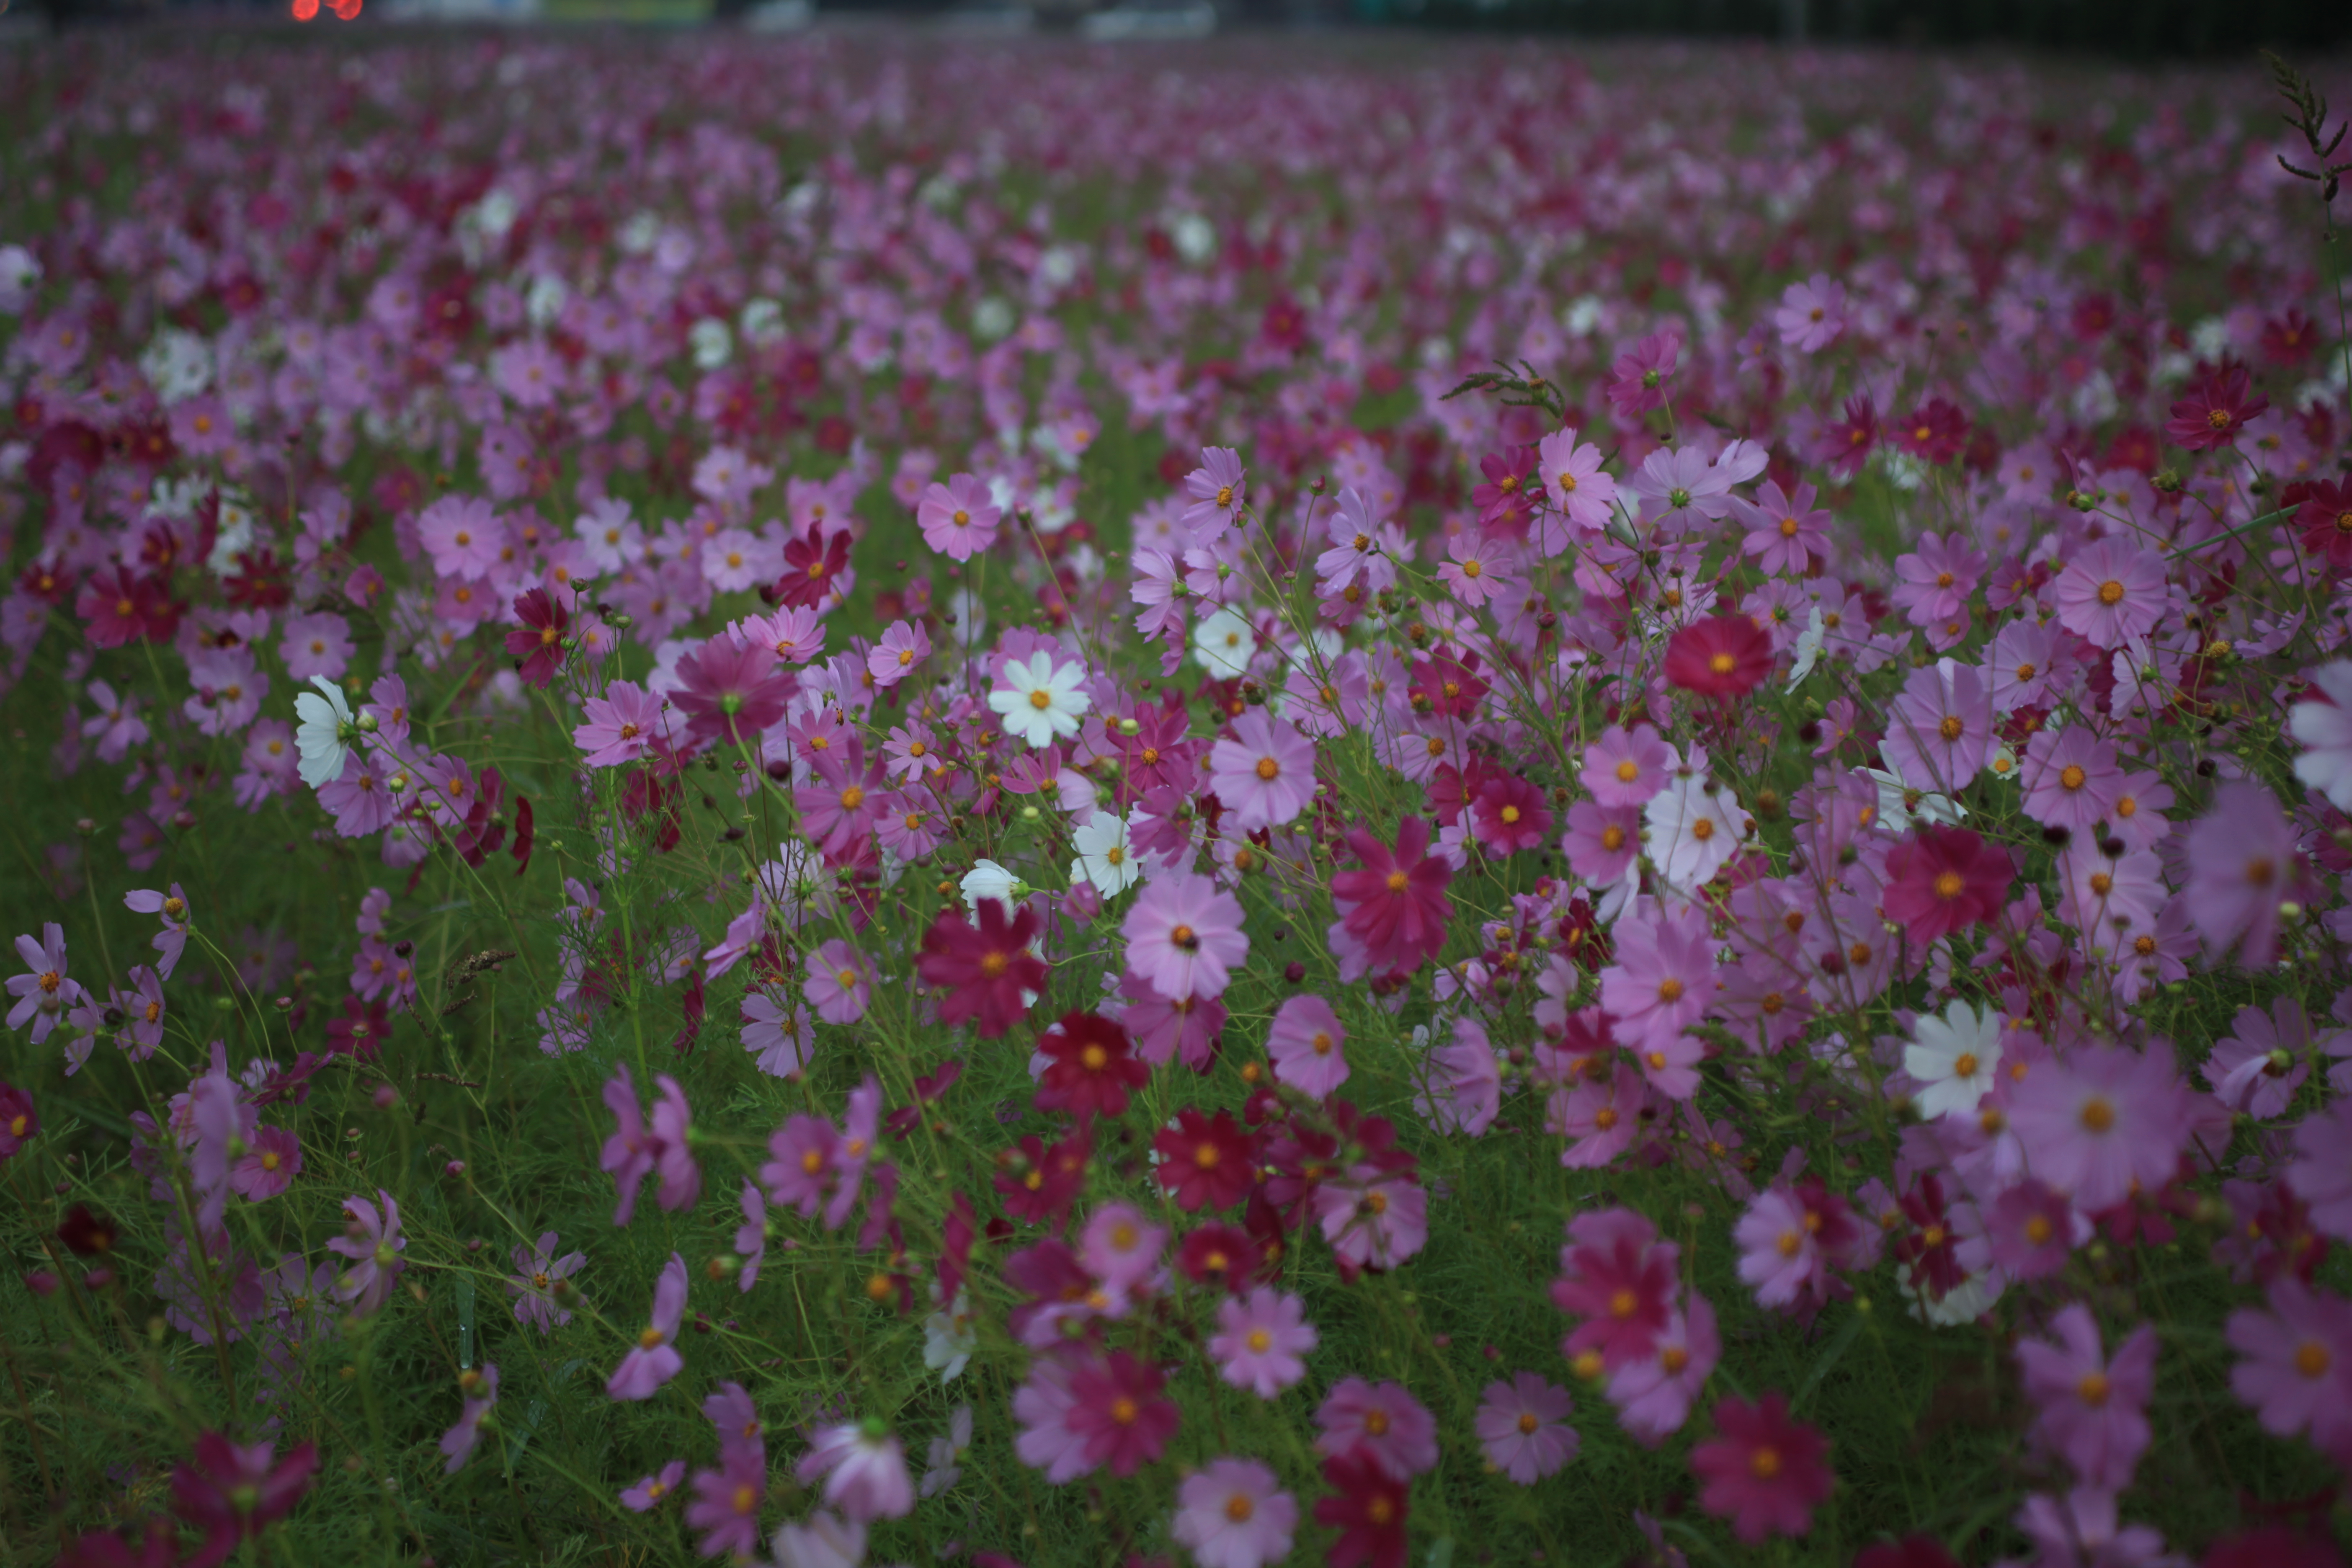
flower, pink, plant, garden cosmos, flowering plant, flora, spring, wildflower, annual plant, shrub, cosmos, grass, blossom, pink family, field, groundcover, daisy family, meadow, autumn, dianthus